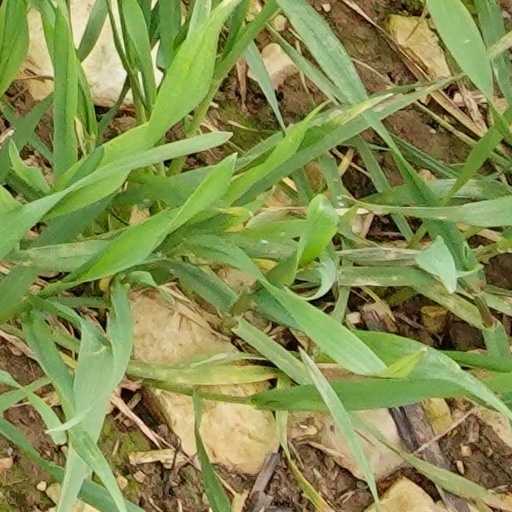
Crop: wheat